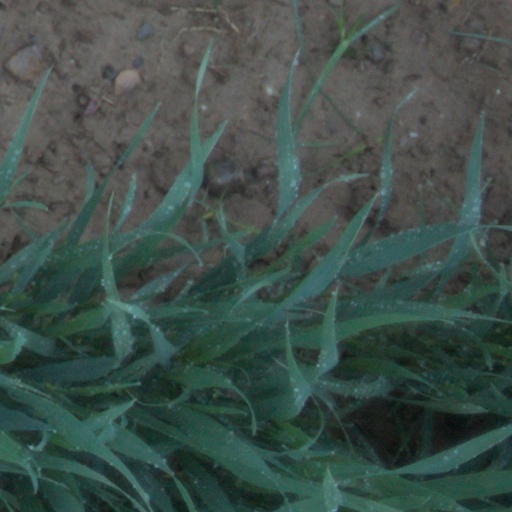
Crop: wheat